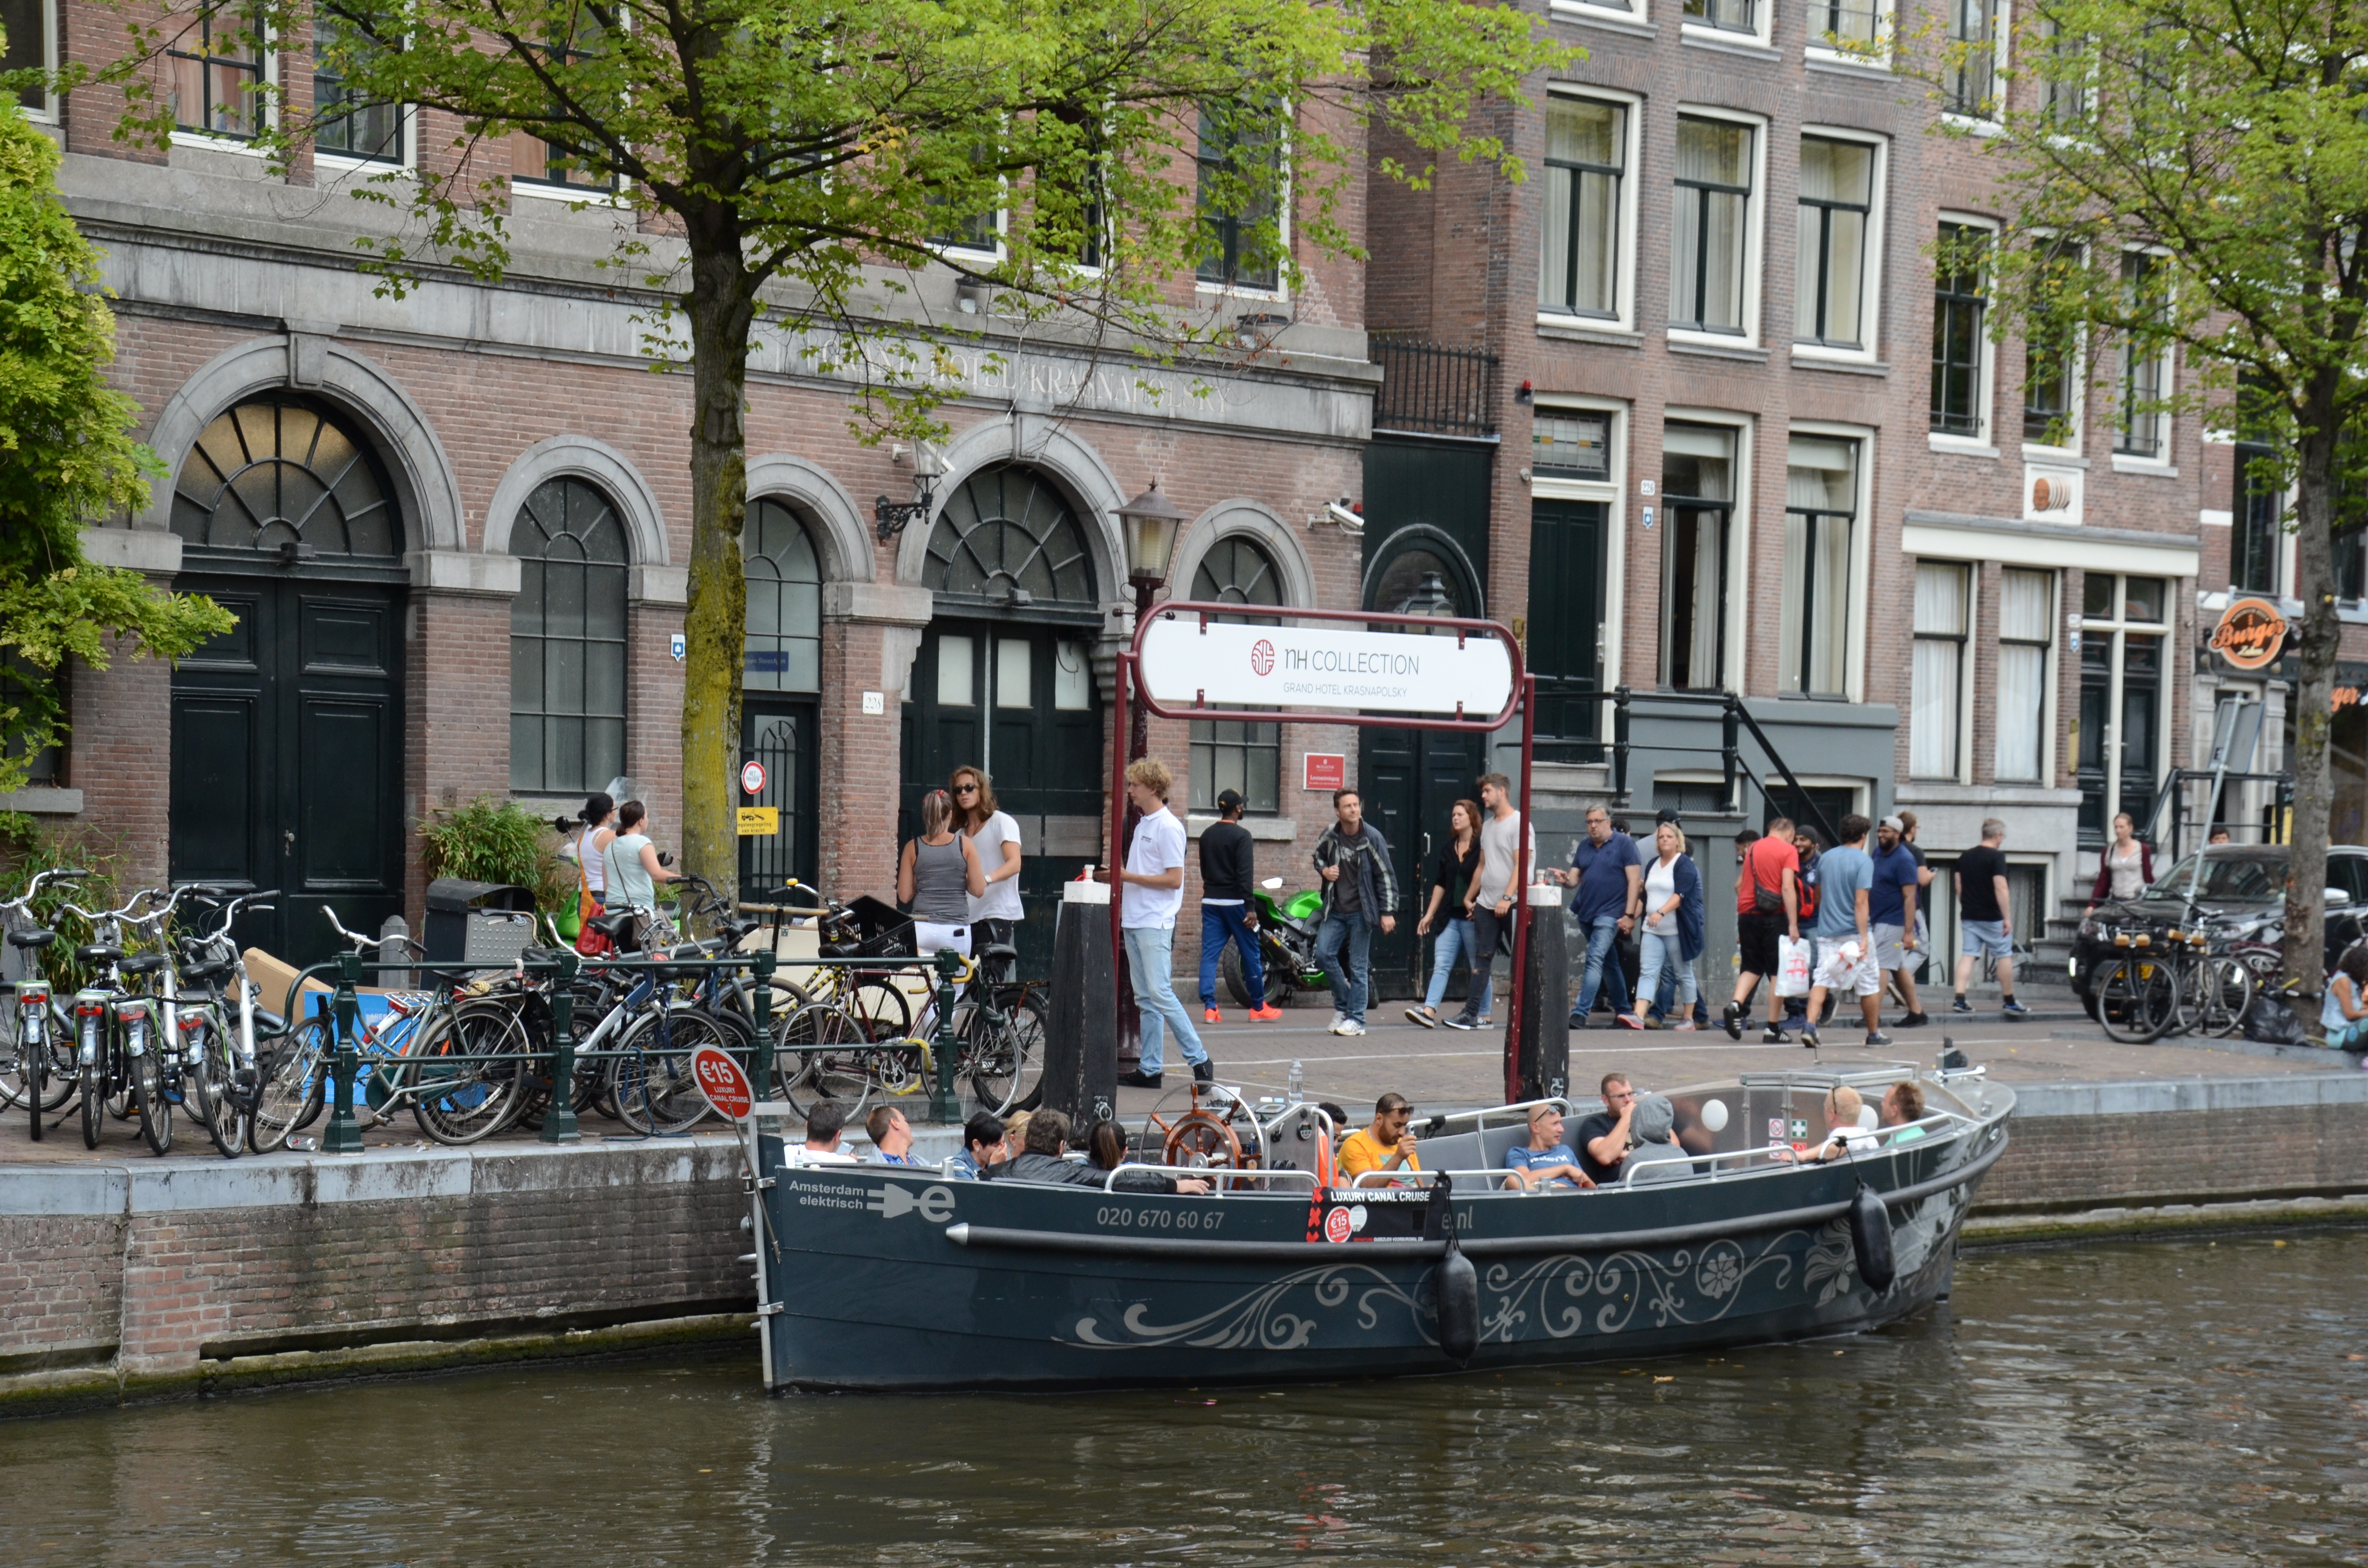
boat, canal, travel, vehicle, tourism, trip, waterway, life, amsterdam, tourists, boating, channel, gondola, watercraft, channels, tours, summer in europe, netherlands low countries